Colmar Pocket

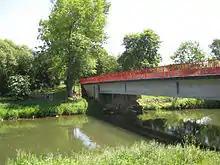
Site of the bridge at Maison Rouge, 2011.

The bridge at Maison Rouge proved unable to support U.S. tanks (the bridge collapsed under the weight of a tank), and so the 30th Infantry had only minimal antitank capability (bazookas and three 57 mm anti-tank guns) when they were counter-attacked late in the afternoon by German infantry and heavy tank destroyers of the 708th "Volksgrenadier" Division and 280th Assault Gun Battalion. Without cover and unable to dig foxholes because of the frozen terrain, the 30th Infantry was forced to withdraw, taking heavy casualties when the withdrawal assumed the character of a rout. The 30th Infantry reformed on the west bank of the Ill but was out of action for three days while it reorganized.